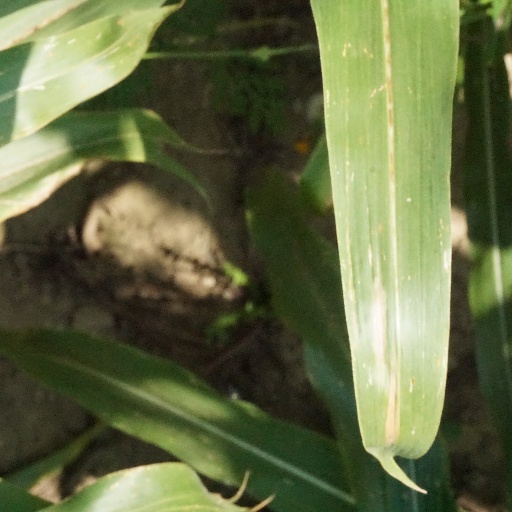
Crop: maize; corn